Monel

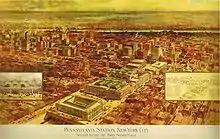
The greenish roof of New York's Pennsylvania Station was made from Monel

Monel is often used for kitchen sinks and in the frames of eyeglasses. It has also been used for firebox stays in fire-tube boilers.